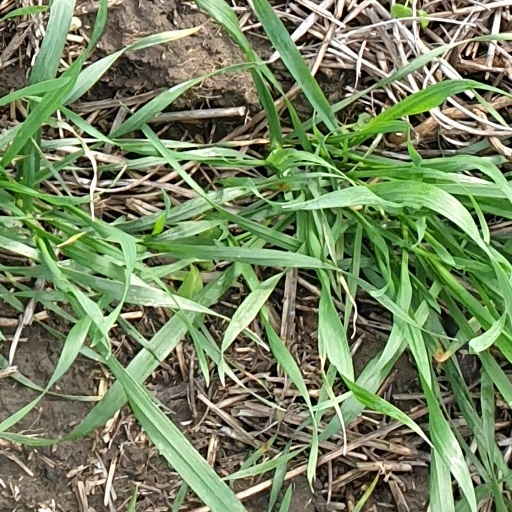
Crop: wheat